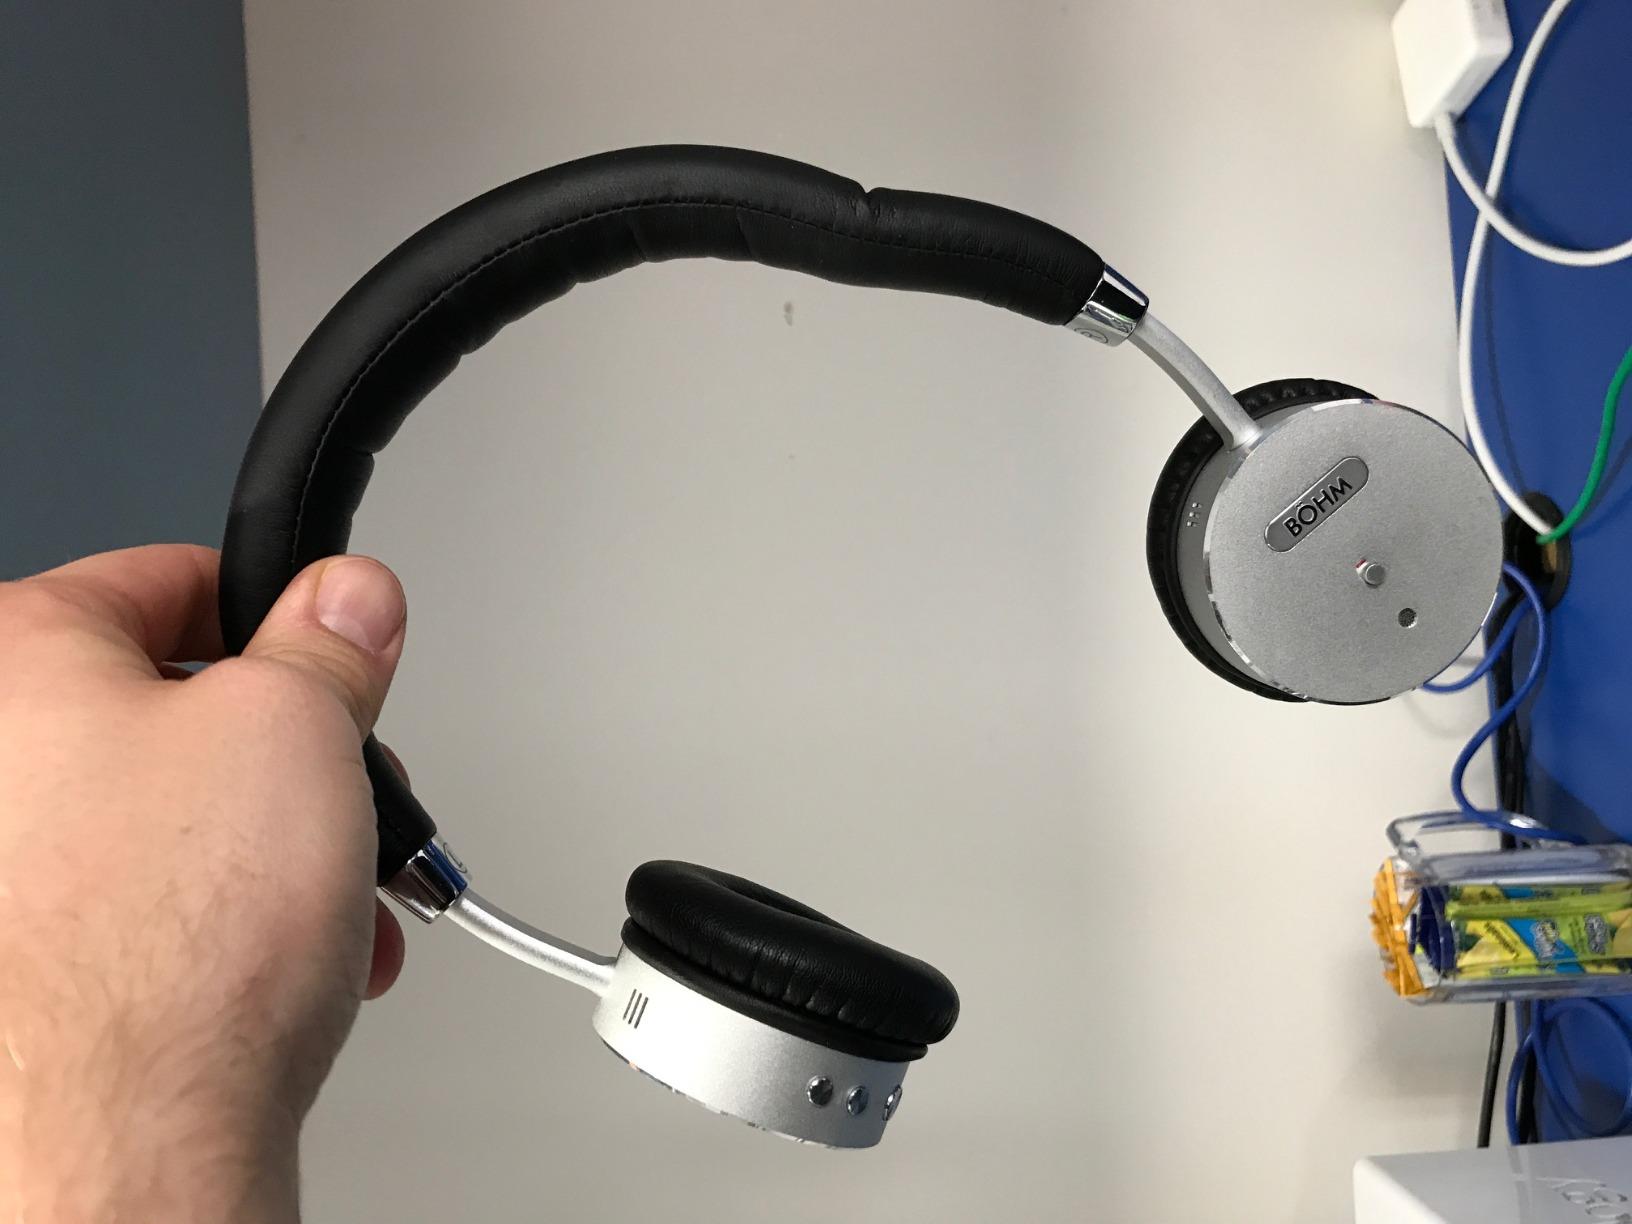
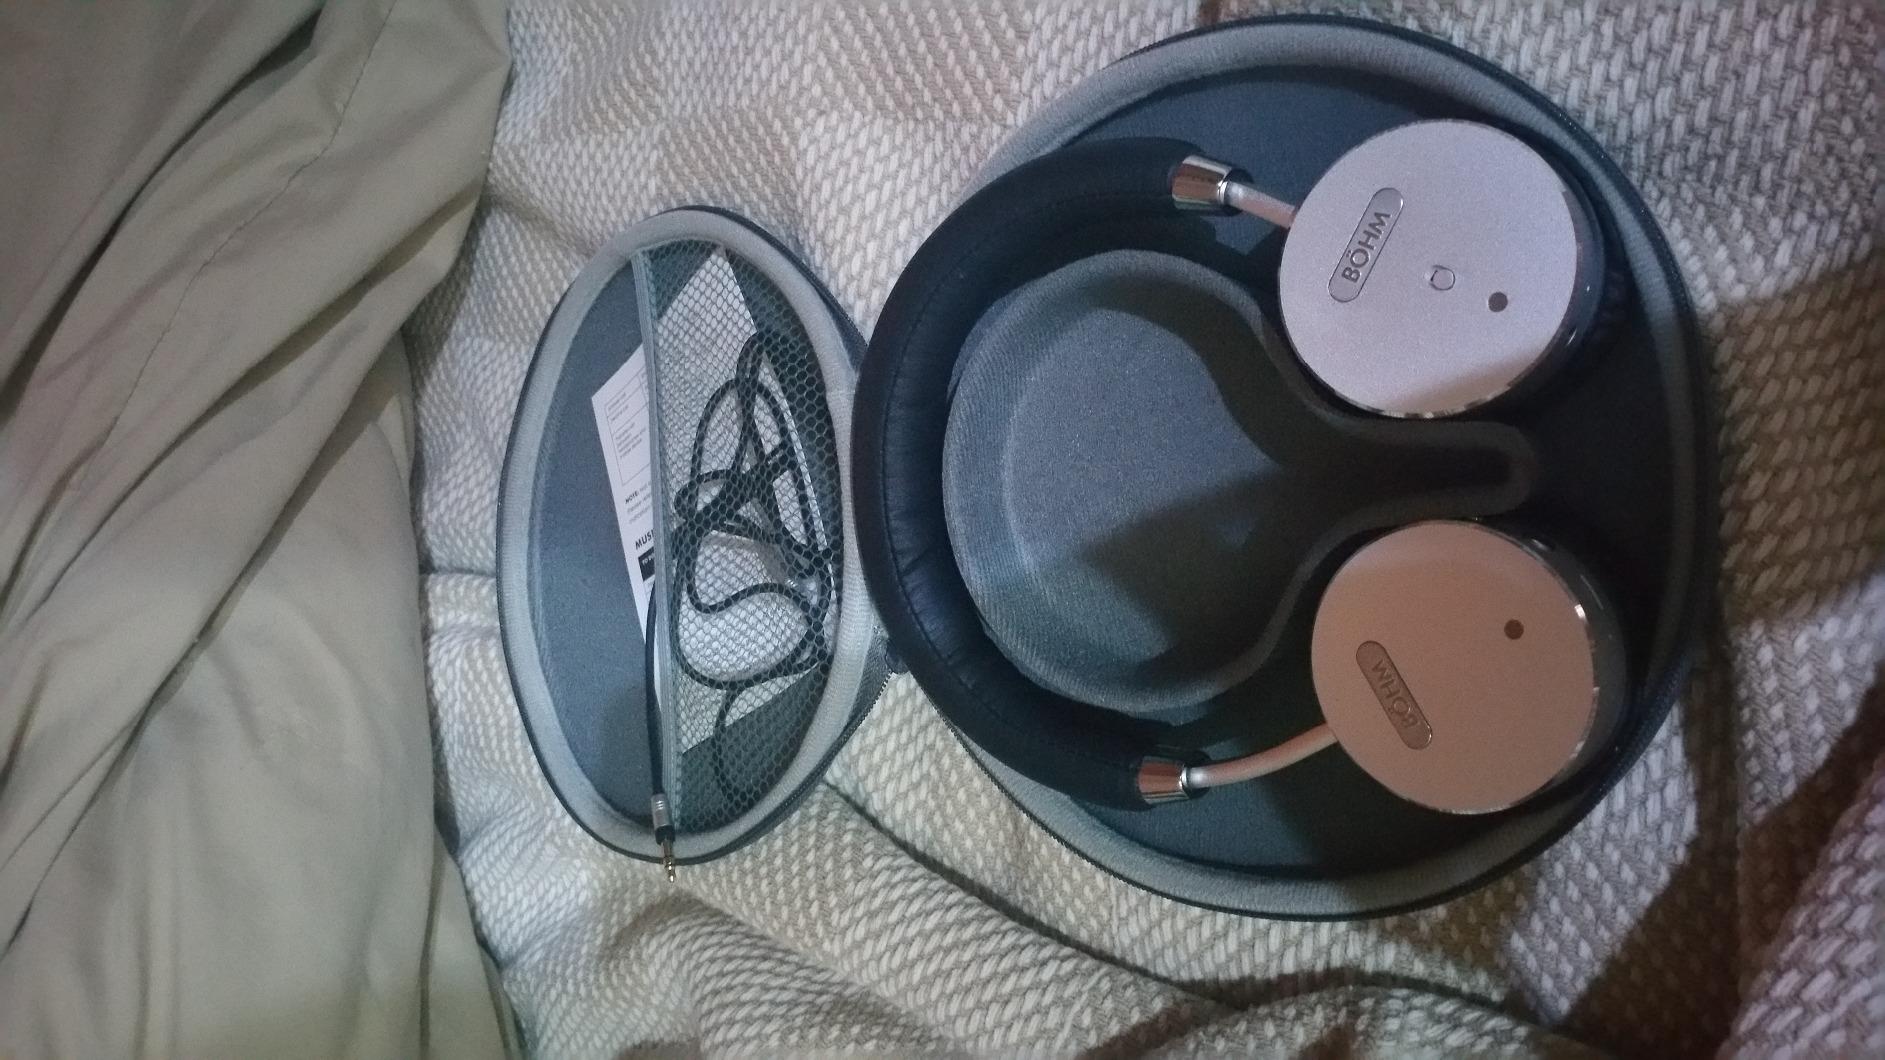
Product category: headphones
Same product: yes